Alejandro Cruz (politician)

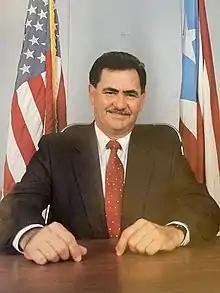

Alejandro "Junior" Cruz Ortiz (January 6, 1938March 17, 1993) was a Puerto Rican political leader, teacher, and coach of Puerto Rico's National Women Softball team. He was mayor of the city of Guaynabo during the 1980s and early 1990s.